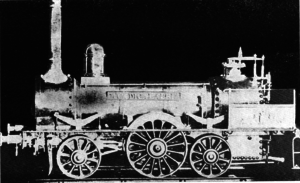
Le royaume des Deux-Siciles est un État souverain d'Europe du Sud qui a existé de 1816, année de l'unification du royaume de Sicile et du royaume de Naples, jusqu'en 1861, année de l'annexion des Deux-Siciles au jeune royaume d'Italie à la suite de l'expédition des Mille et de la deuxième guerre d'indépendance. Gouverné par quatre rois de la dynastie des Bourbons-Siciles, il s'étendait sur l'Italie du Sud et la Sicile.